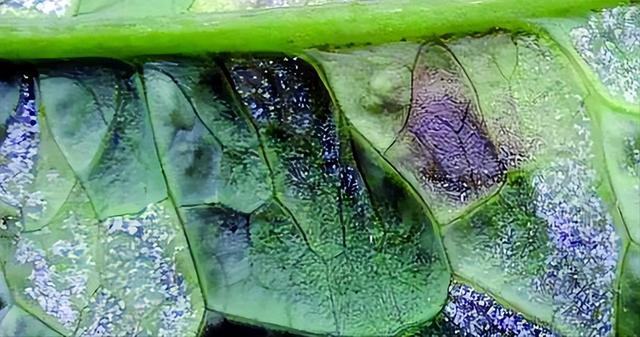
Plant: Lettuce
Disease: lettuce downy mildew